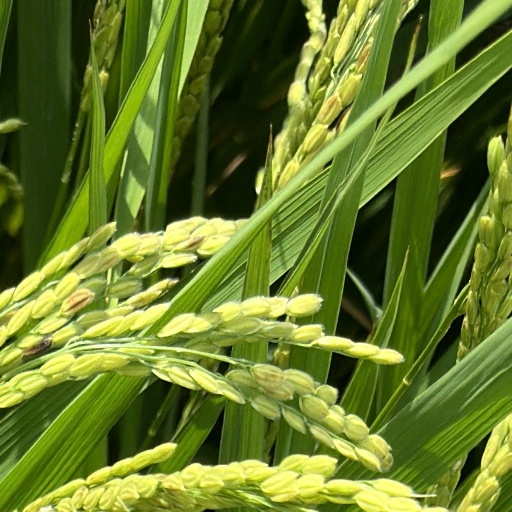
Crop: rice